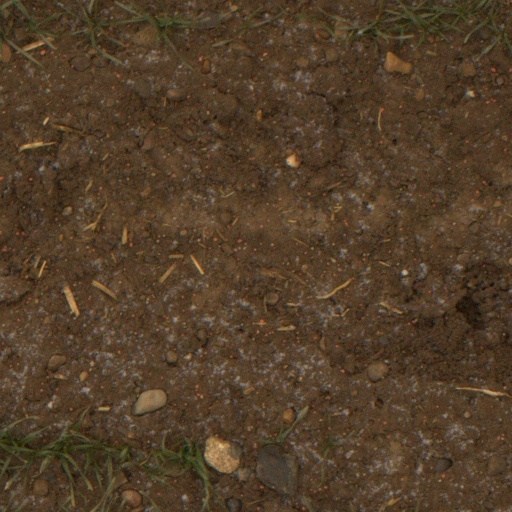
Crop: wheat